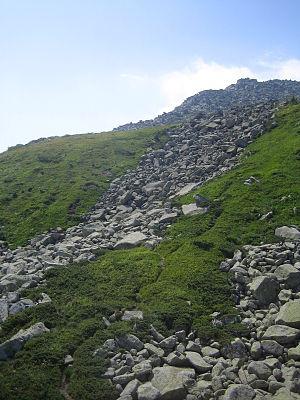
Coulée de pierre sur le Vitocha
Le Vitocha est un massif montagneux de l'Ouest de la Bulgarie, qui surplombe la capitale Sofia de son immense dôme d'origine volcanique en la limitant au sud/sud-ouest. Le Vitocha a donné son nom à la principale artère commerciale de Sofia, le boulevard Vitocha. Il est l'un des symboles de la capitale bulgare, ainsi que le site le plus proche pour la randonnée pédestre, l'alpinisme et le ski. Les transports urbains permettent d'atteindre les abords boisés du massif en quarante-cinq minutes environ. Le massif présente une forme presque ovale, d'une longueur nord-sud de 19 kilomètres environ et d'une largeur de 17 kilomètres d'ouest en est. Il s'élève à 2 290 mètres d'altitude : le point culminant, le Černi vrǎh, est situé sur une sorte de plateau non boisé, dont les dimensions sont d'environ 2 kilomètres sur 2. Une station météorologique y est installée, ainsi que des équipements radar militaires. Le Vitocha se place ainsi, par son altitude, au quatrième rang des massifs bulgares, après le Rila, le Pirin et le Grand Balkan.